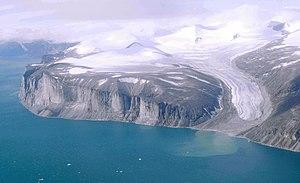
L'océan glacial Arctique est identifié comme fertile en hydrocarbures depuis des décennies ; certains gisements y sont déjà exploités, le plus connu étant l'Alaska. En 2007, seule une étroite bande côtière est exploitée, mais la fonte prochaine de la banquise d'été autorise de nouvelles ambitions. Alors que les opérations d'intimidation ont déjà commencé, il est utile de s'intéresser à l'estimation des volumes d'hydrocarbures récupérables dans cette zone, et d'identifier quels pays vont en bénéficier. La lecture de cet article est donc soumise aux restrictions d'usage concernant les estimations et la géopolitique.
La toundra côtière de l'île de Baffin est une écorégion terrestre nord-américaine du type toundra du World Wildlife Fund
L'île de Baffin, aussi nommée terre de Baffin est une des îles de l'archipel Arctique dans le passage du Nord-Ouest.